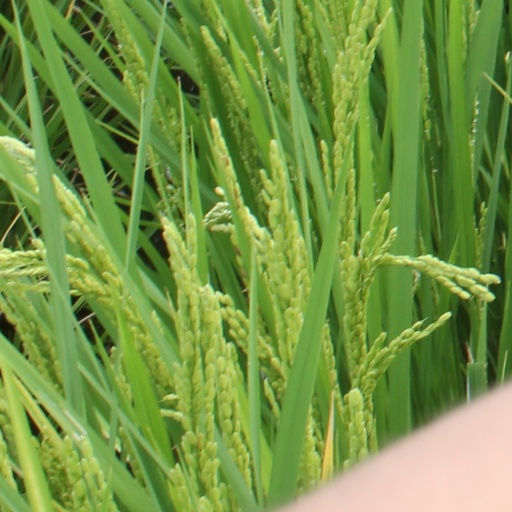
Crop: rice